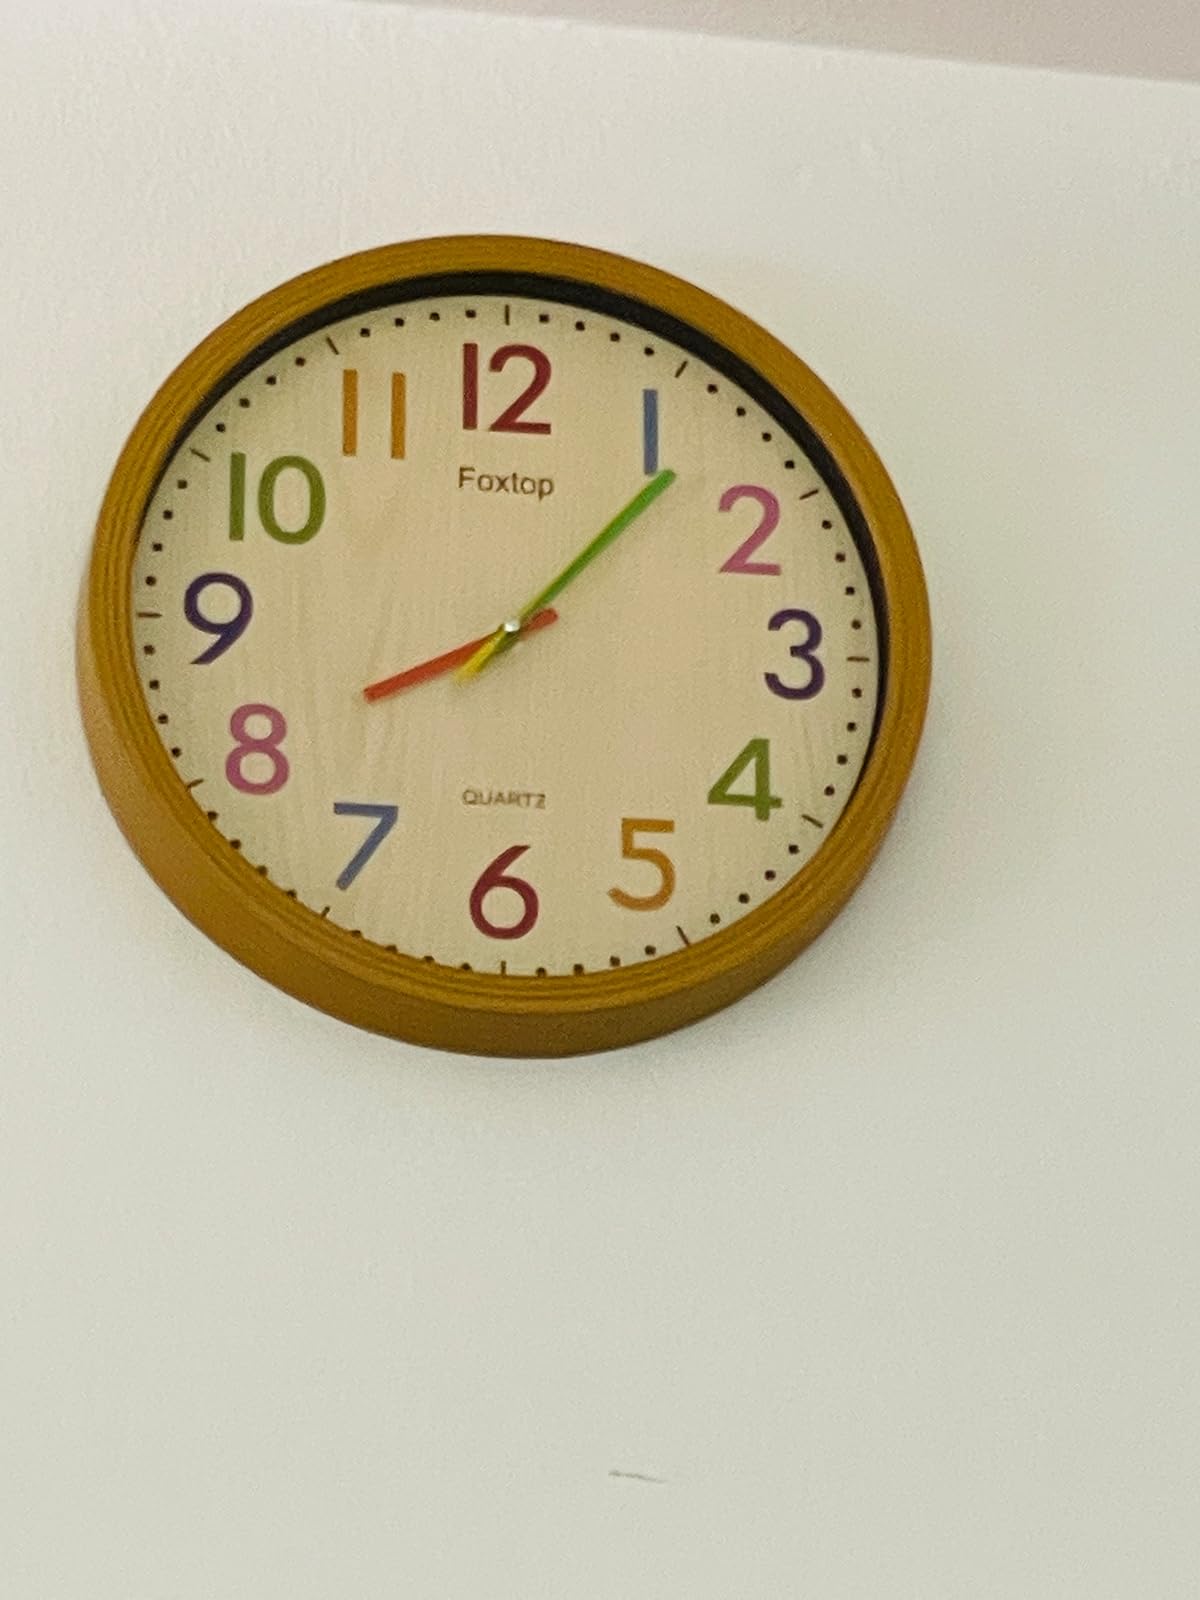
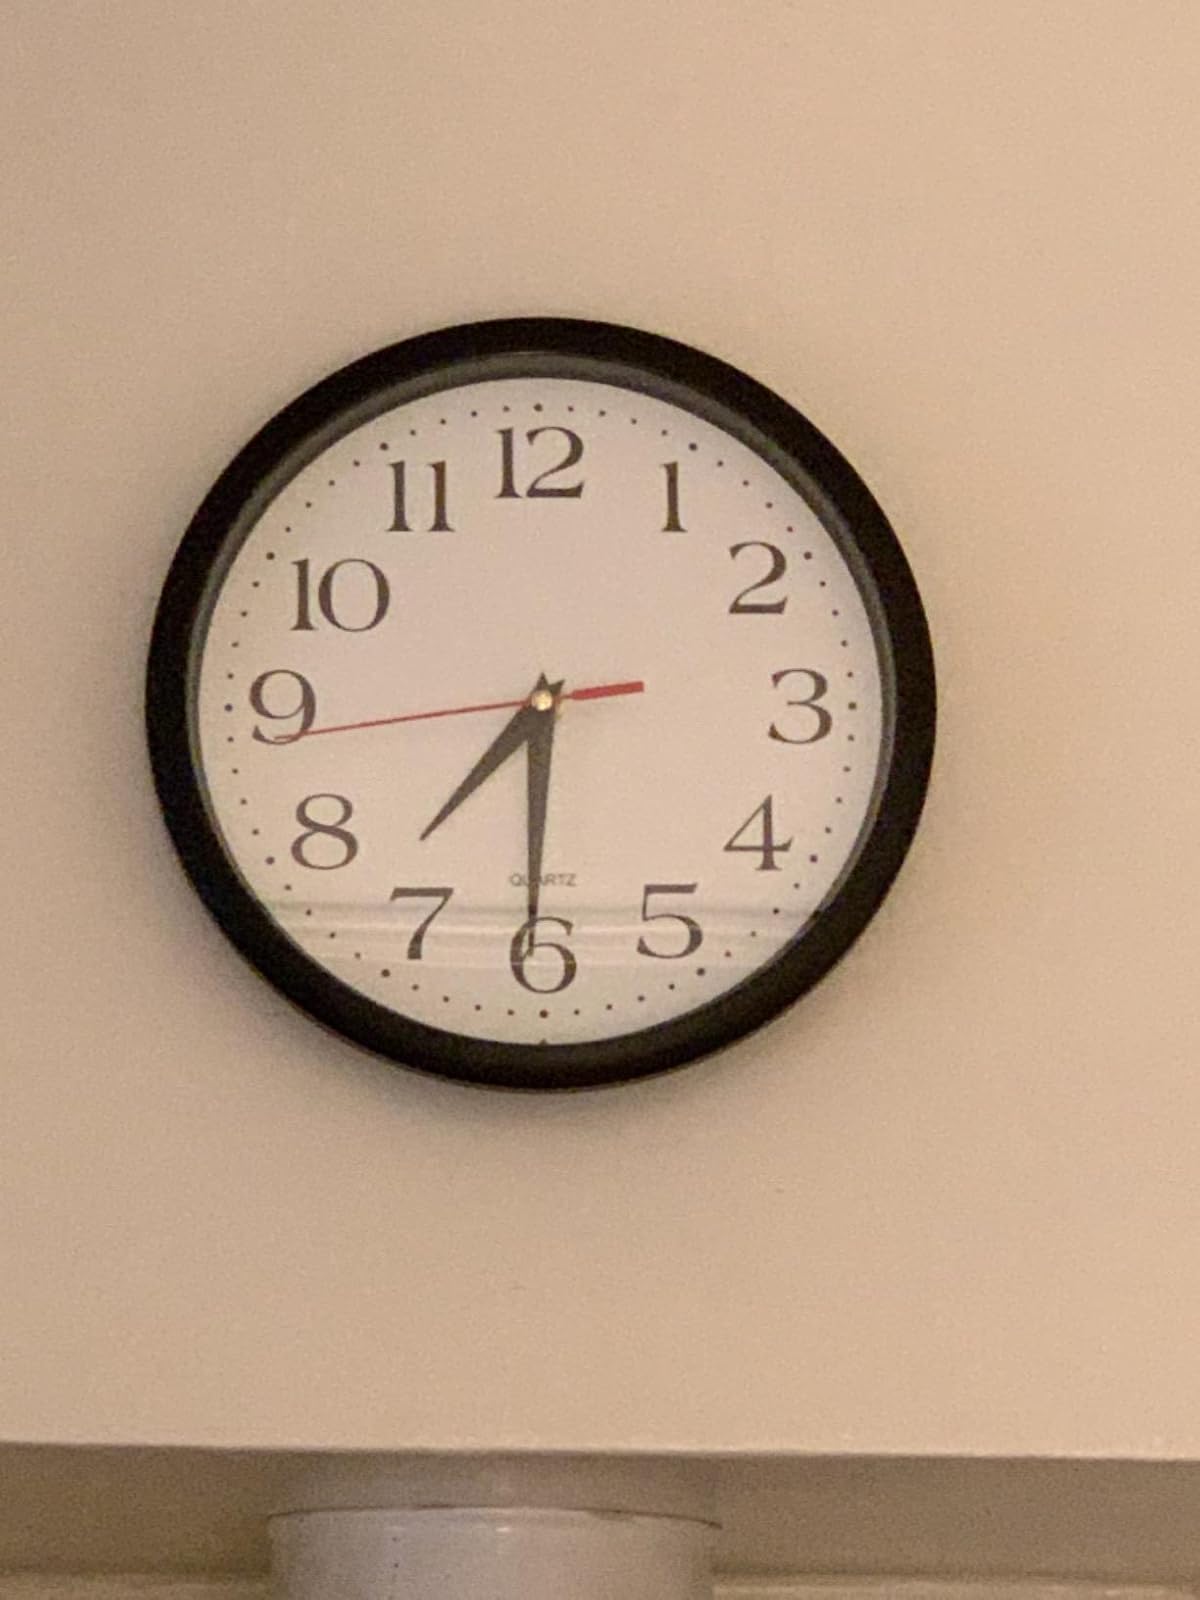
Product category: clock
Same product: no